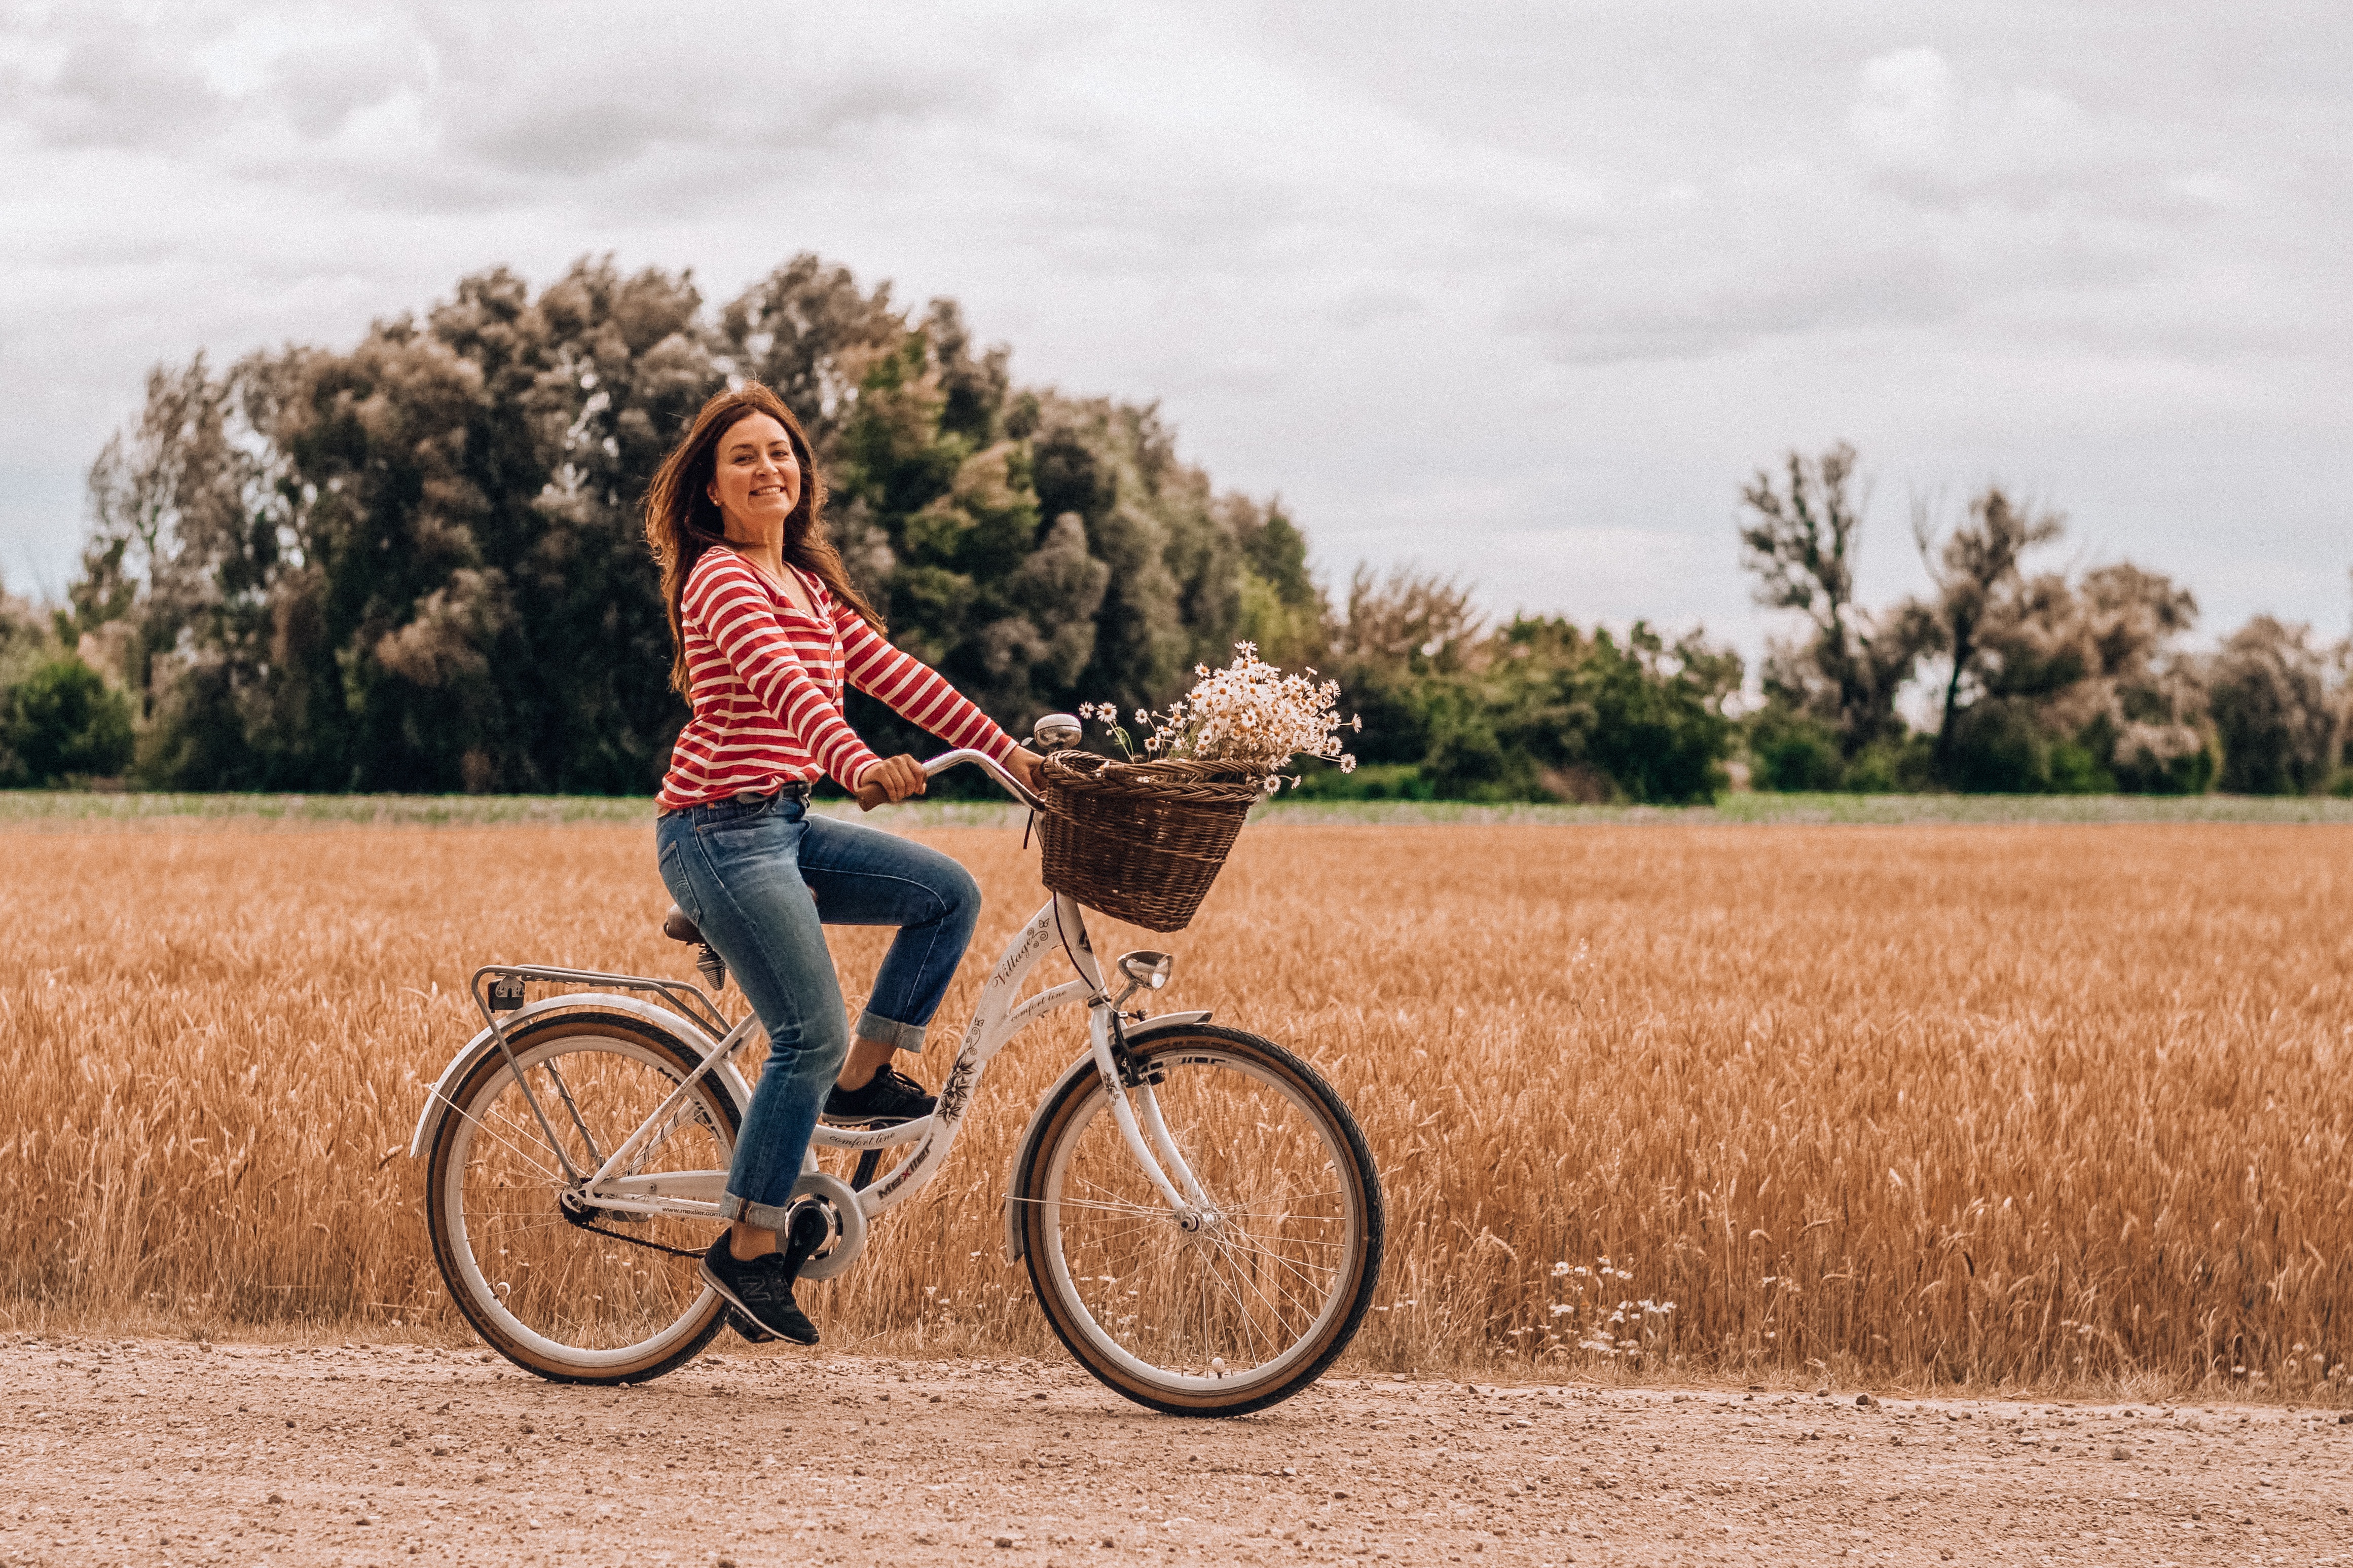
land vehicle, bicycle, road bicycle, cycling, vehicle, mountain bike, tree, soil, sports equipment, girl, sky, hybrid bicycle, recreation, field, bmx bike, grass, grass family, bicycle accessory, plant